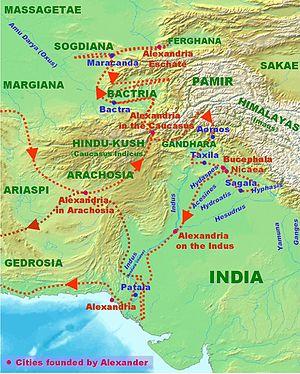
Alexandre le Grand ou Alexandre III, né le 21 juillet 356 av. J.-C. à Pella et mort le 11 juin 323 av. J.-C. à Babylone, est un roi de Macédoine et l'un des personnages les plus célèbres de l'Antiquité. Fils de Philippe II, élève d'Aristote et roi de Macédoine à partir de 336, il devient l'un des plus grands conquérants de l'histoire en prenant possession de l'immense empire perse et en s'avançant jusqu'aux rives de l'Indus.